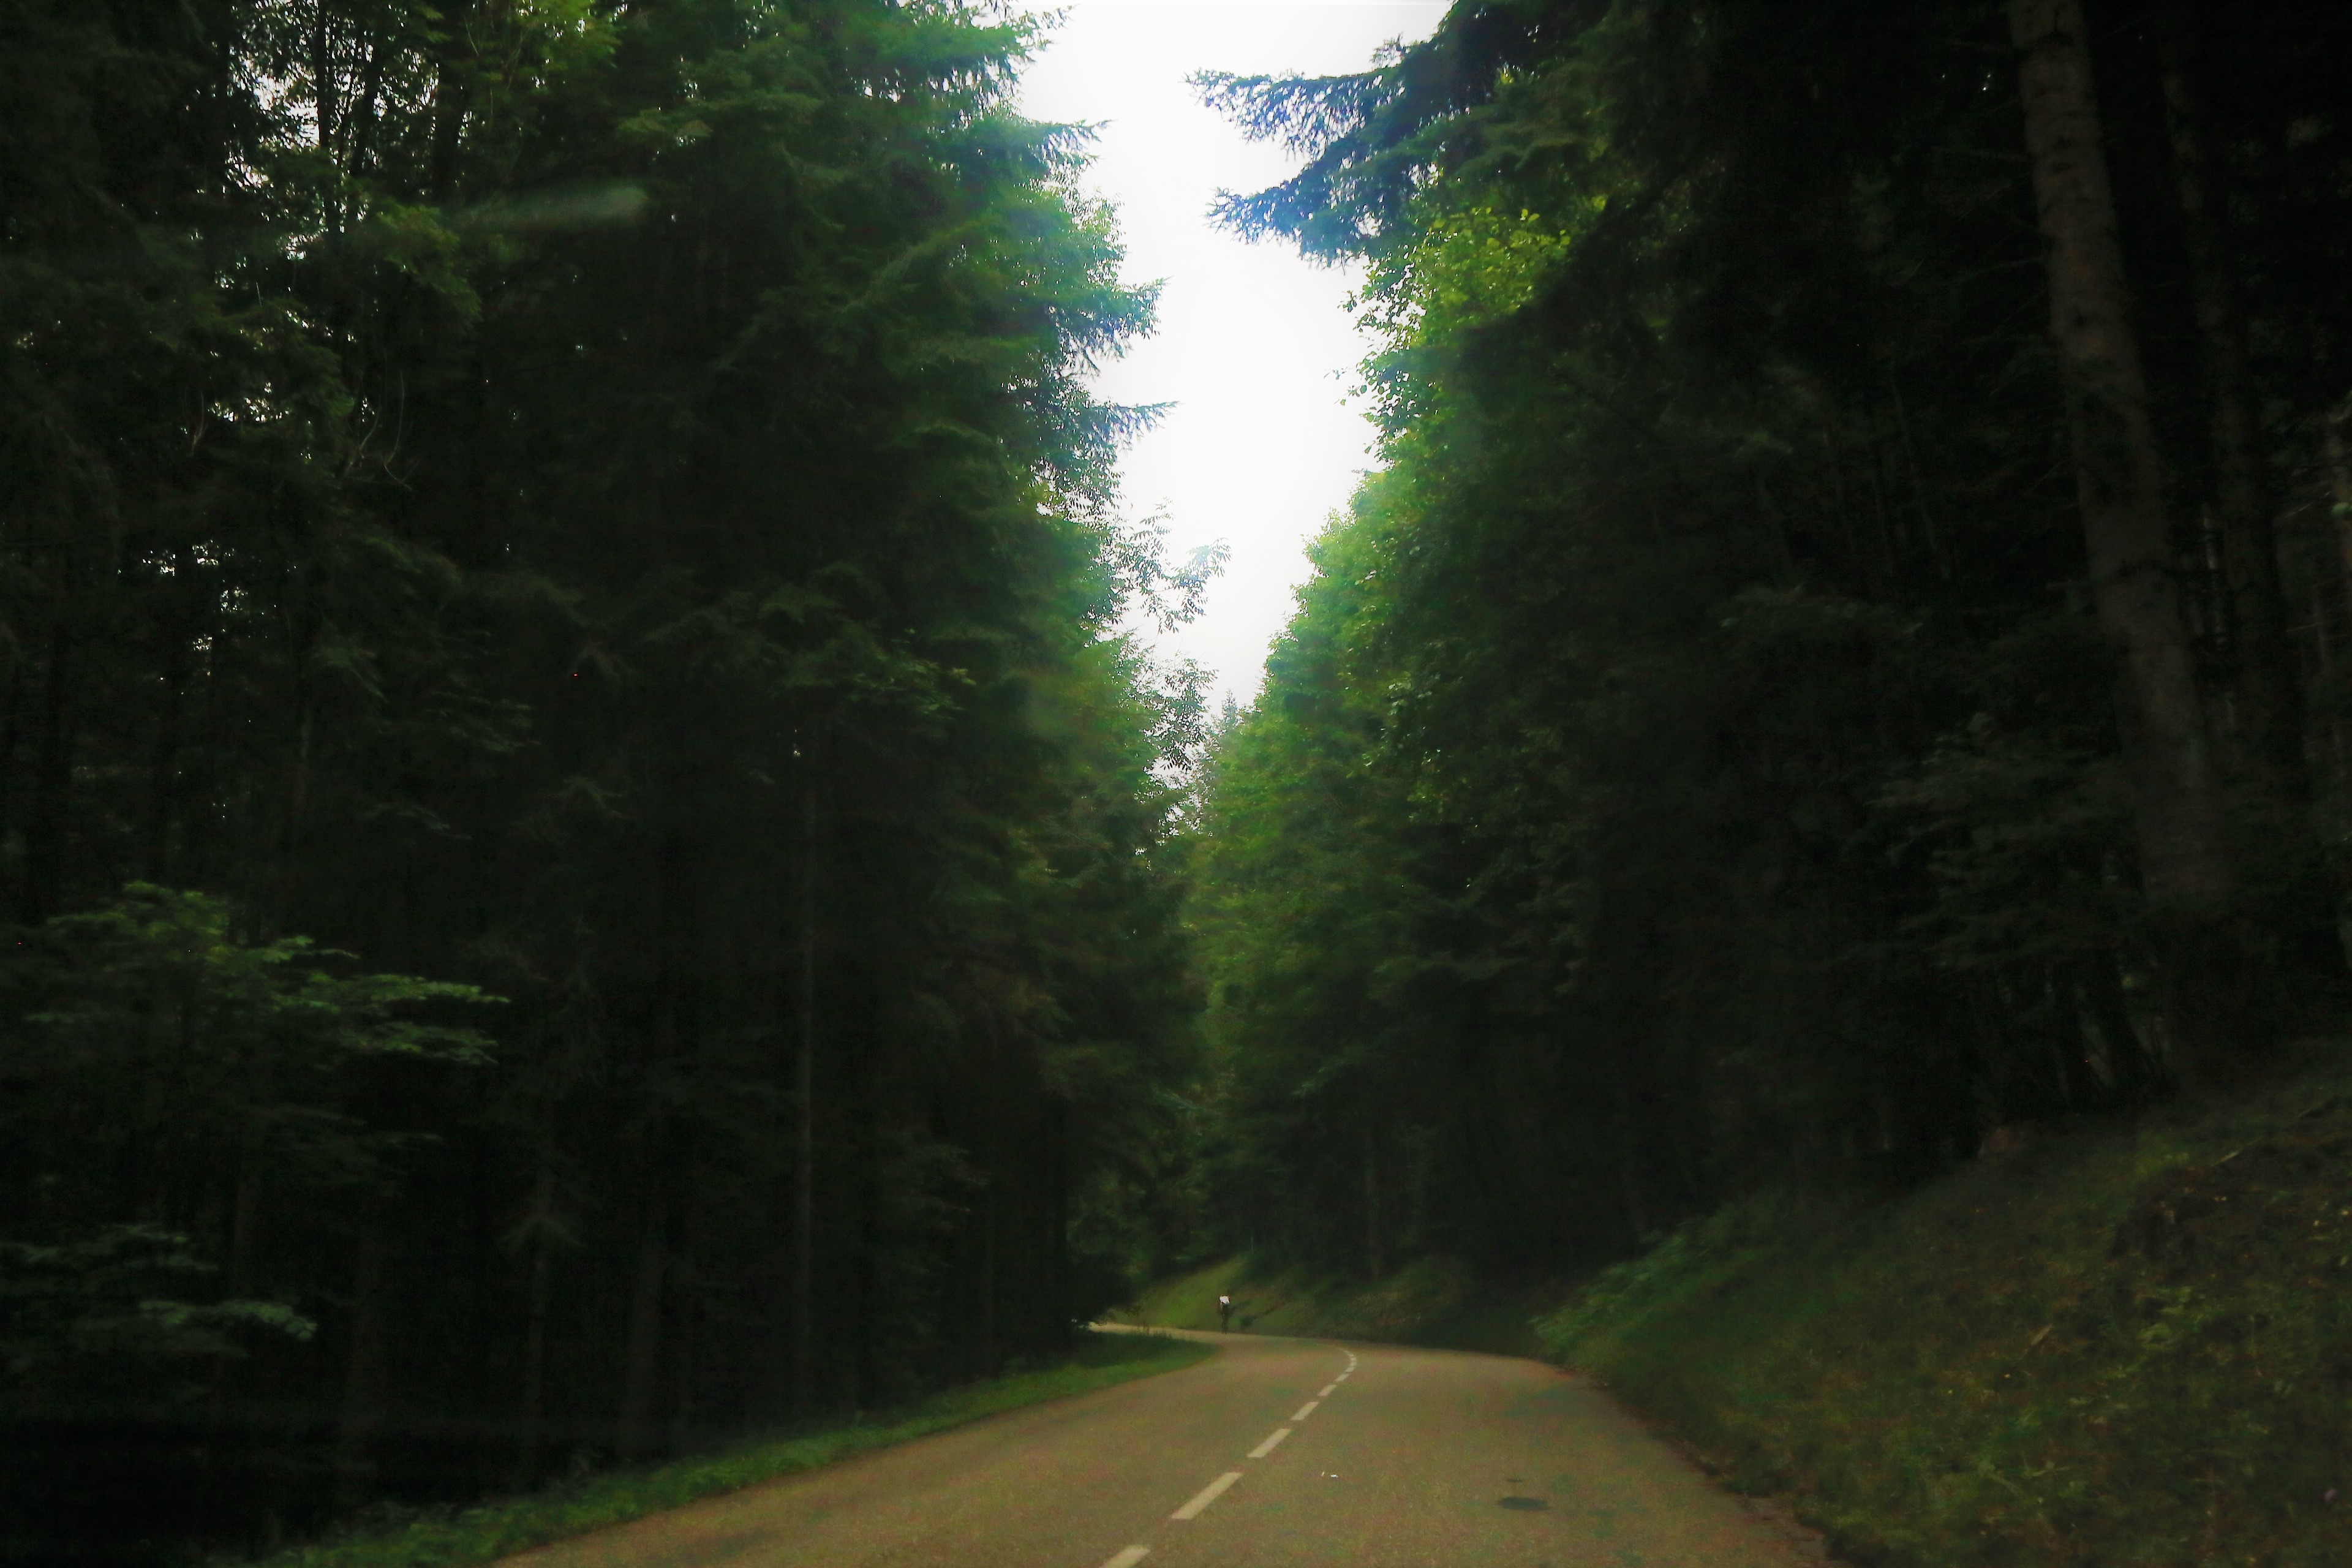
city, buildings, tourism, historic, travel, forest, road, fog, high, hill, green, nature, tree, natural environment, vegetation, atmospheric phenomenon, light, thoroughfare, sunlight, biome, morning, leaf, natural landscape, lane, road surface, jungle, infrastructure, woody plant, old growth forest, branch, temperate coniferous forest, woodland, plant, temperate broadleaf and mixed forest, grass, rainforest, asphalt, landscape, road trip, path, tropical and subtropical coniferous forests, nonbuilding structure